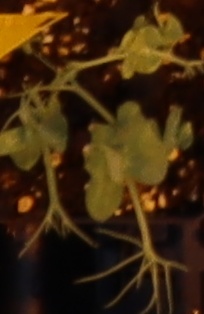
Label: Field Pea